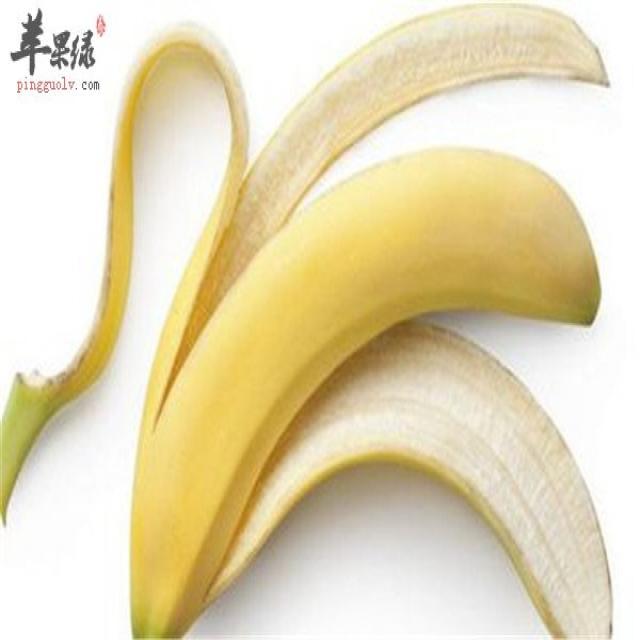
Label: bananas